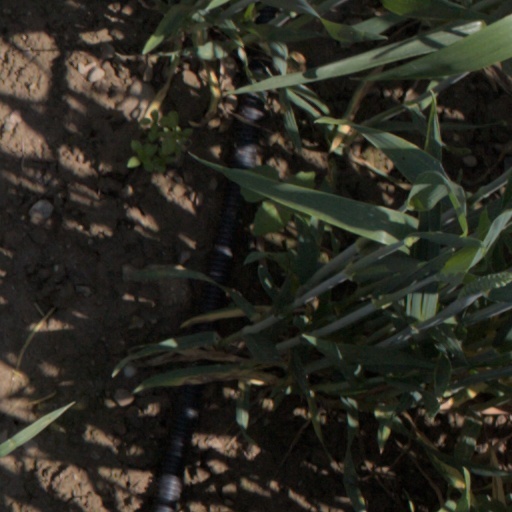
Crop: wheat